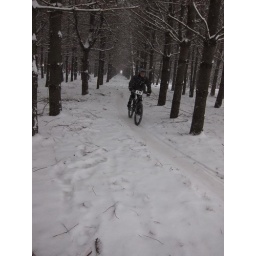
Winter mountain bike racing in Leesburg, VA